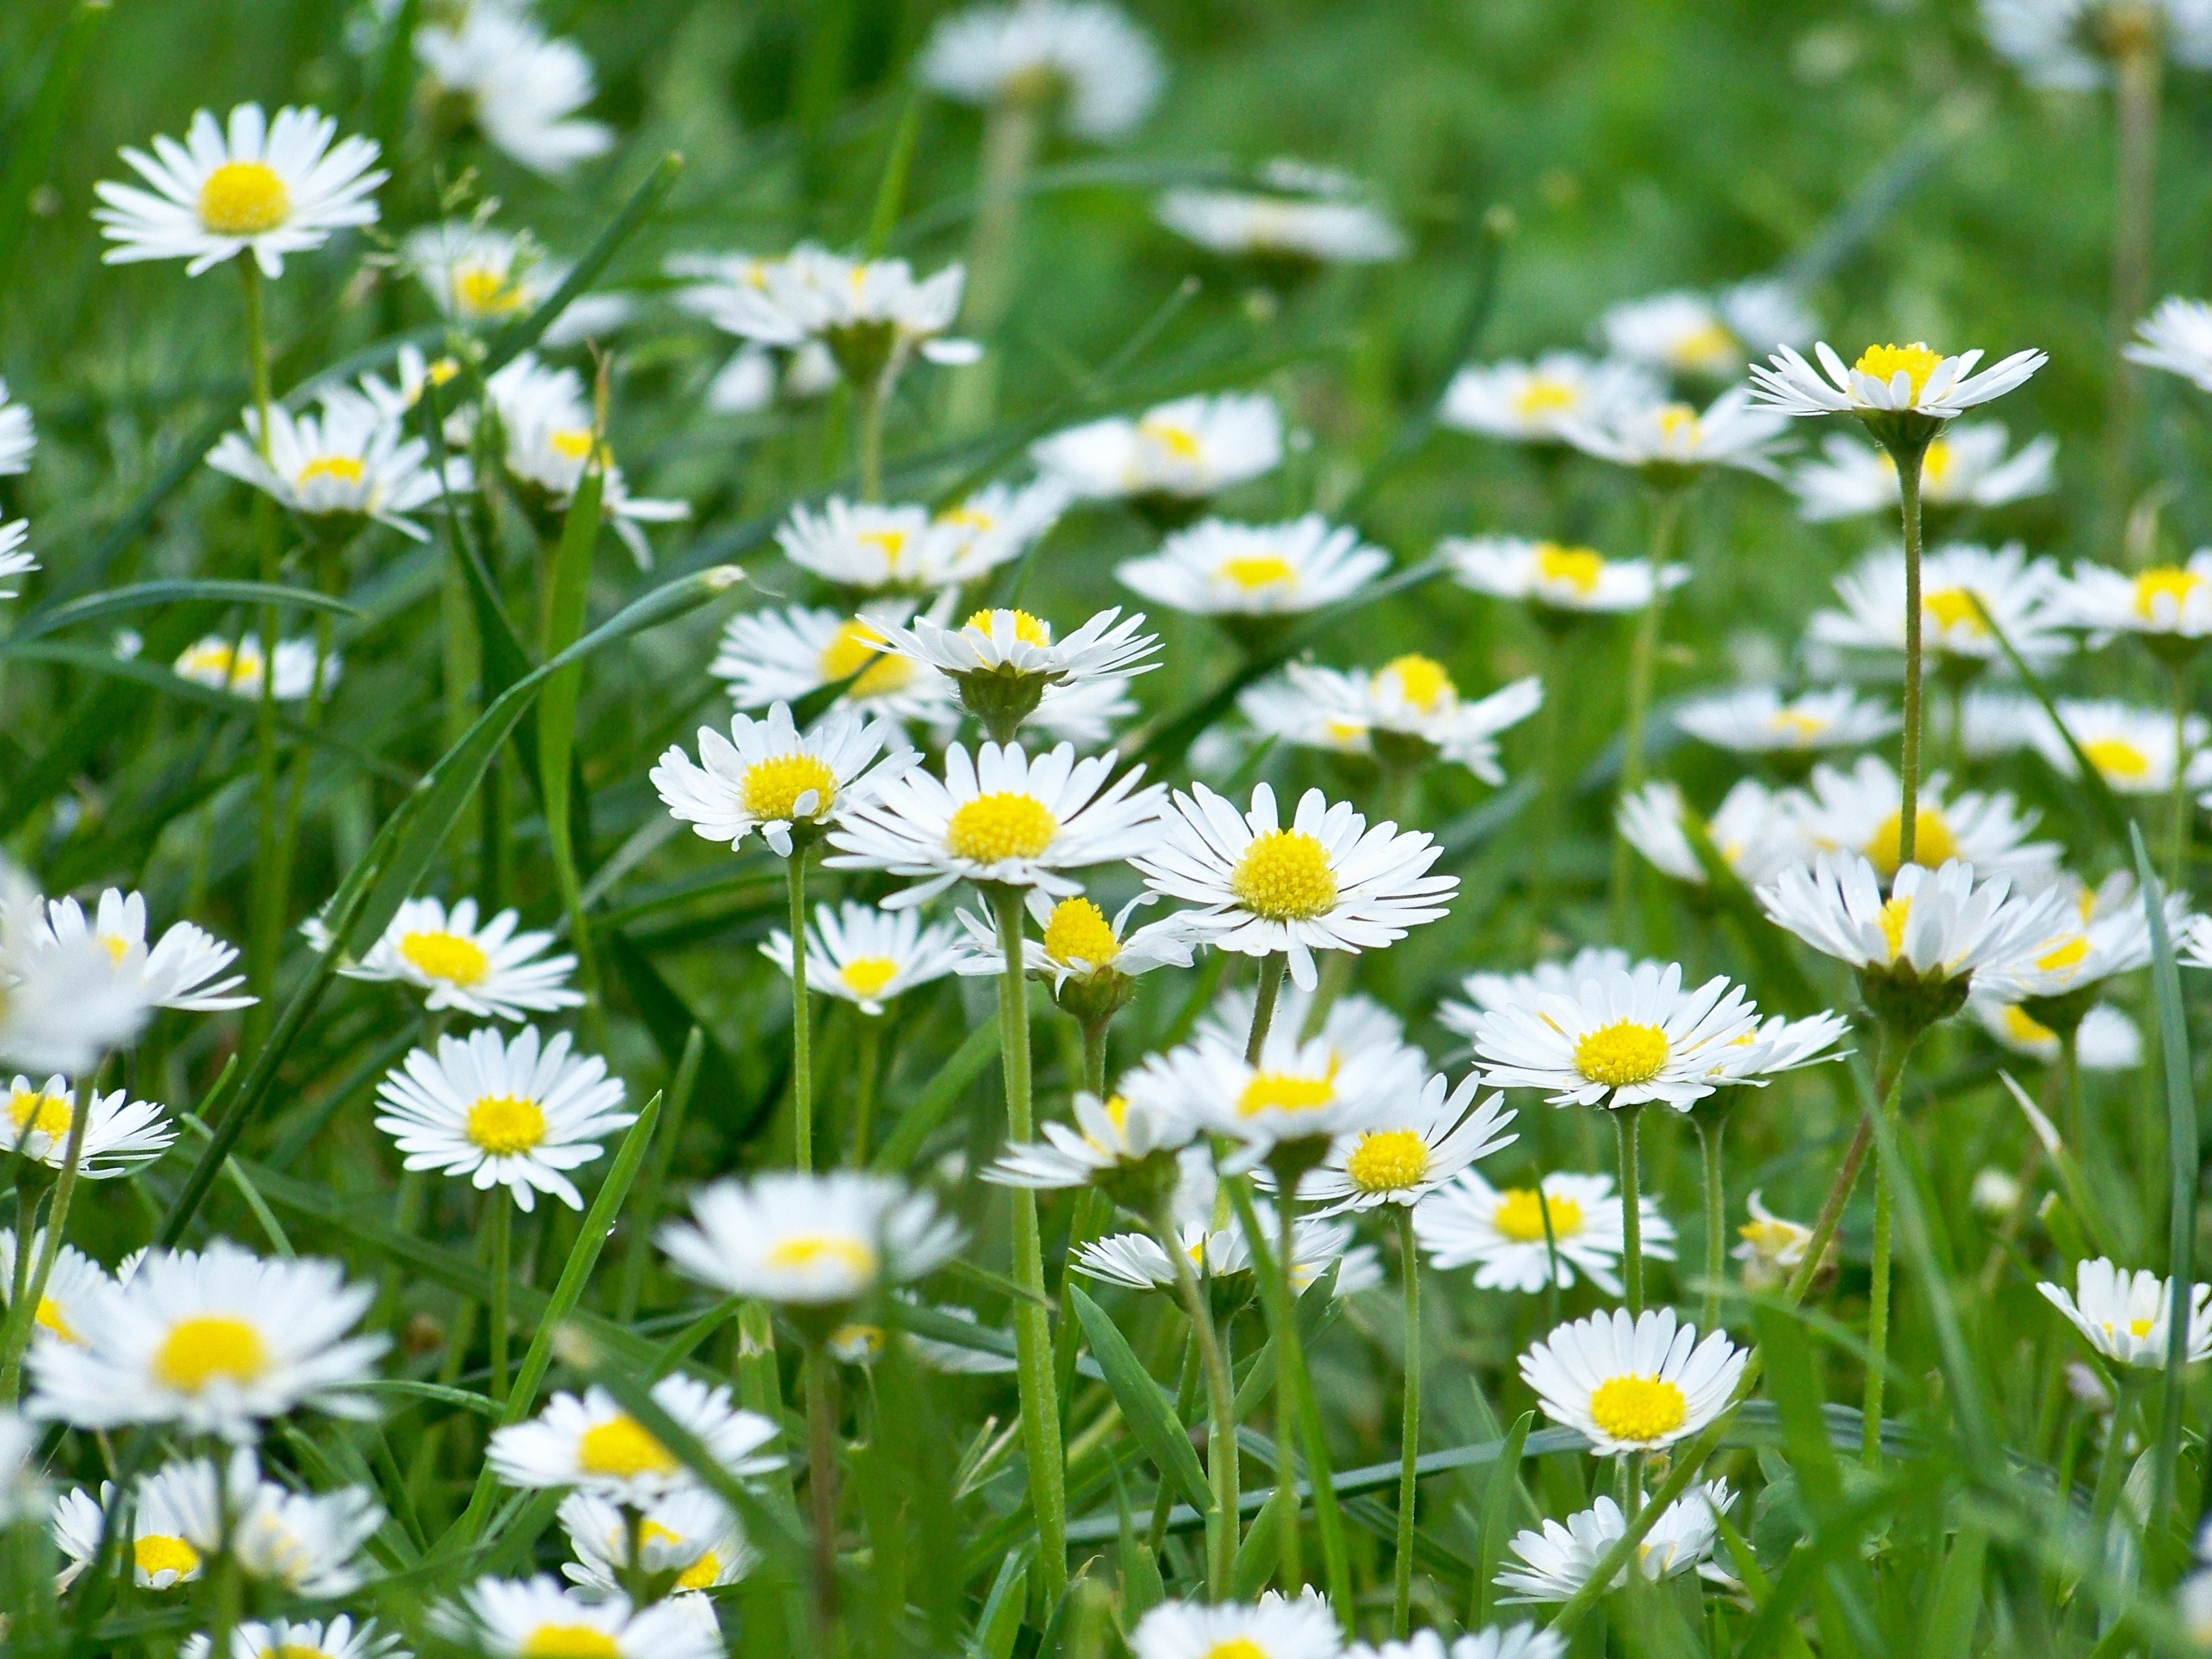
landscape, nature, grass, plant, field, lawn, meadow, prairie, flower, daisy, spring, herb, flora, wildflower, grassland, daisies, flowering plant, daisy family, oxeye daisy, annual plant, land plant, chamaemelum nobile, marguerite daisy, tanacetum parthenium, garden cosmos